Luis Tosar filmography

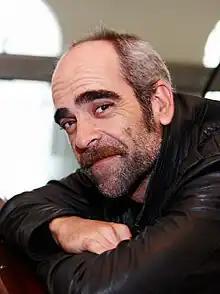
Tosar at the 2013 San Sebastián Horror Film Week

Luis Tosar is a Spanish actor known for his contributions to the Spanish and Galician film industries. He made his feature film acting debut in "Atilano for President" (1998). He has also featured in some television works.